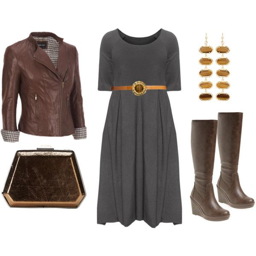
a fashion look featuring jackets , boots and clutches .